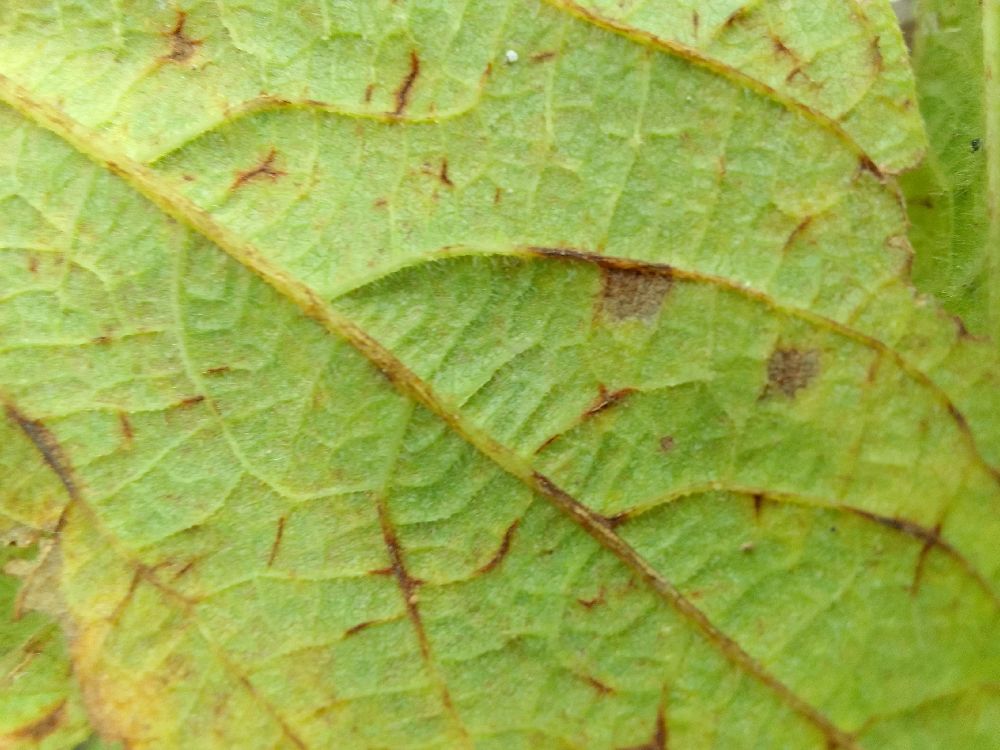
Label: anthracnose